Emmalyn (singer)

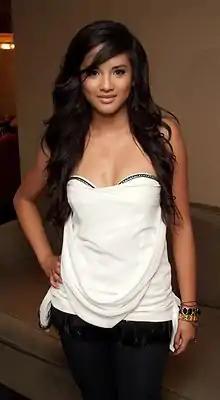

In May 2009, Estrada competed in the 2009 Beat Music Awards hosted by Vancouver's The Beat 94.5. Estrada won the competition Her single, "Get Down" debuted on July 2, 2009, on the Kid Carson Show, again on The Beat 94.5. The single was nominated in the "Dance/Urban/Rhythmic" category of the 13th annual Canadian Radio Music Awards, which recognizes new songs that secured the most airplay on Canadian radio stations as recorded by Nielsen Broadcast Data Systems.